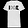
Label: T - shirt / top